Centrism in France

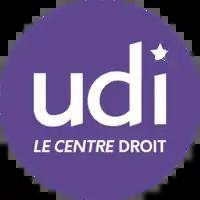
Logo of UDI.

In May 2012 Jean-Louis Borloo created the Union of Democrats and Independents (UDI) following the failure of Nicolas Sarkozy to win re-election. He relaunched his intention to bring together center-right political groups under one movement. Under its influence, Members of Parliament who were members of The Centrists, the Radical Party, and the Centrist Alliance (formerly Rassembler les centrists), and various right and center right (including Caledonia Together and the CNIP) form the Union group democrats and independents in the National Assembly, the UDI became a political party in September 2012 joined by the Democratic European Force (FED) under the leadership of Jean-Christophe Lagarde, which was founded by several members of the New Centre who opposed Hervé Morin's leadership.